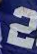
Number: 2